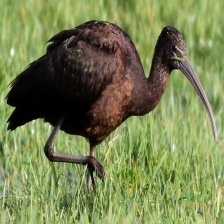
Species: GLOSSY IBIS
Scientific name: PLEGADIS FALCINELLUS